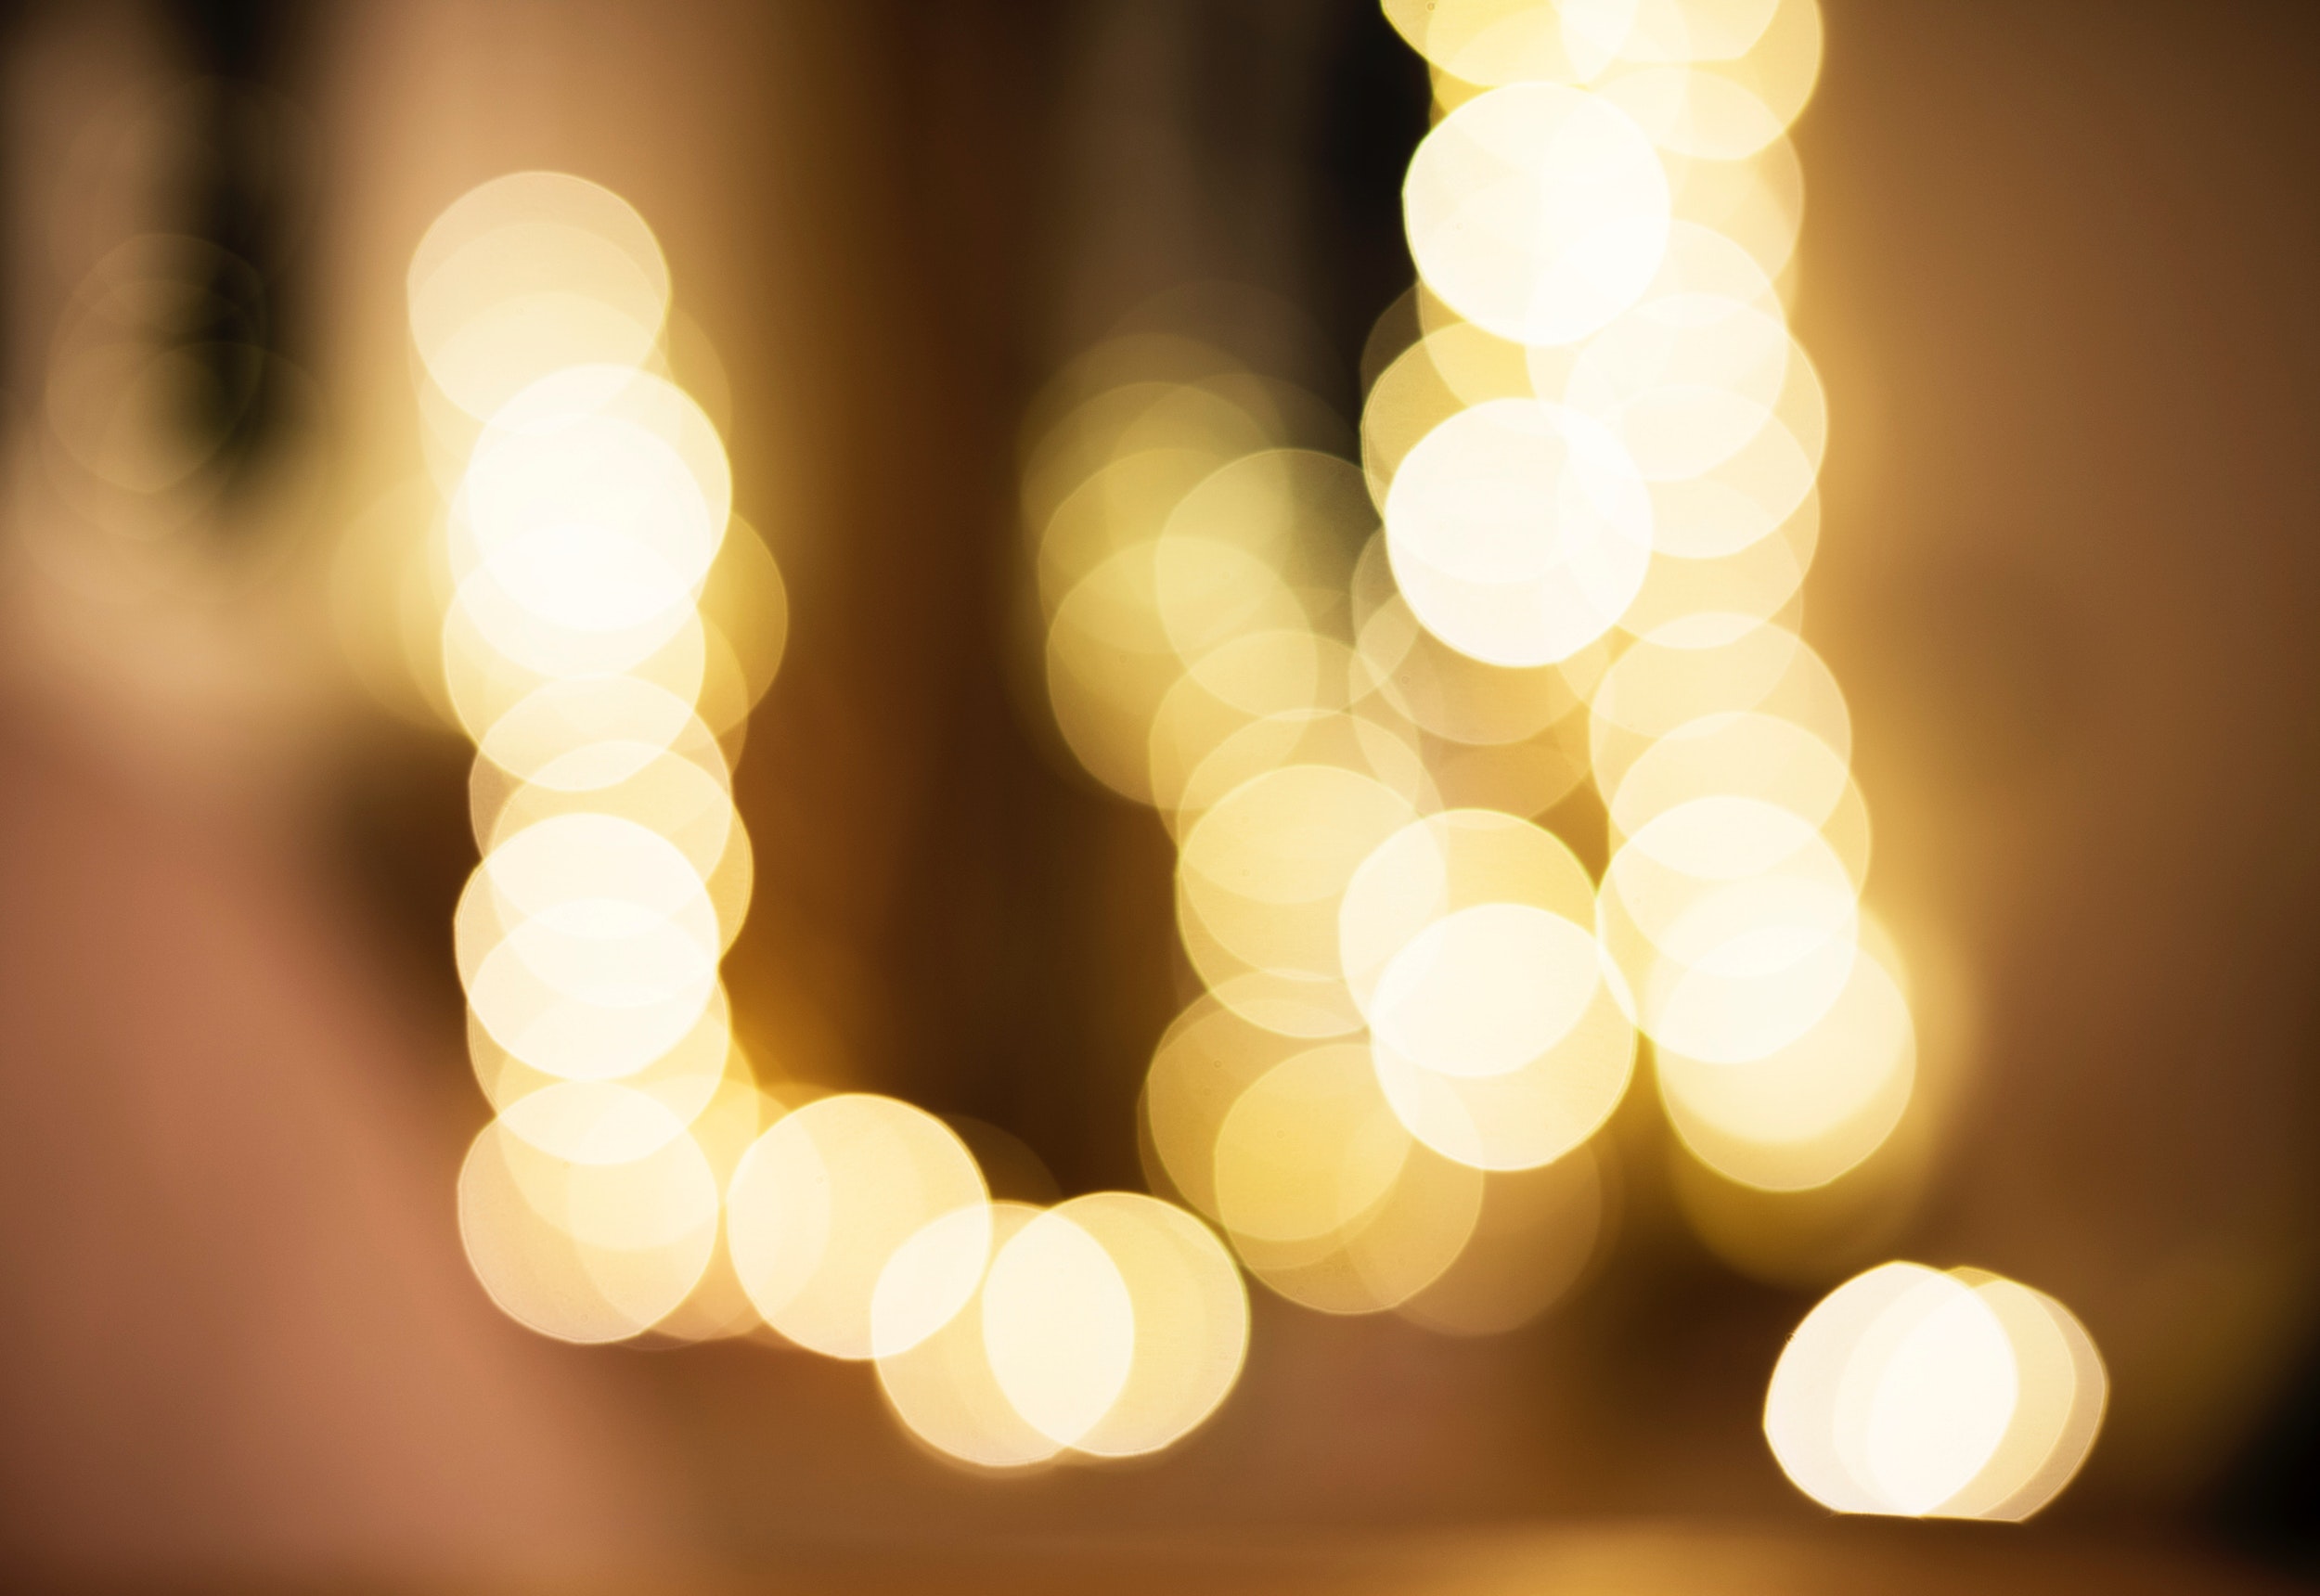
light, lighting, yellow, incandescent light bulb, sky, light fixture, night, interior design, lighting accessory